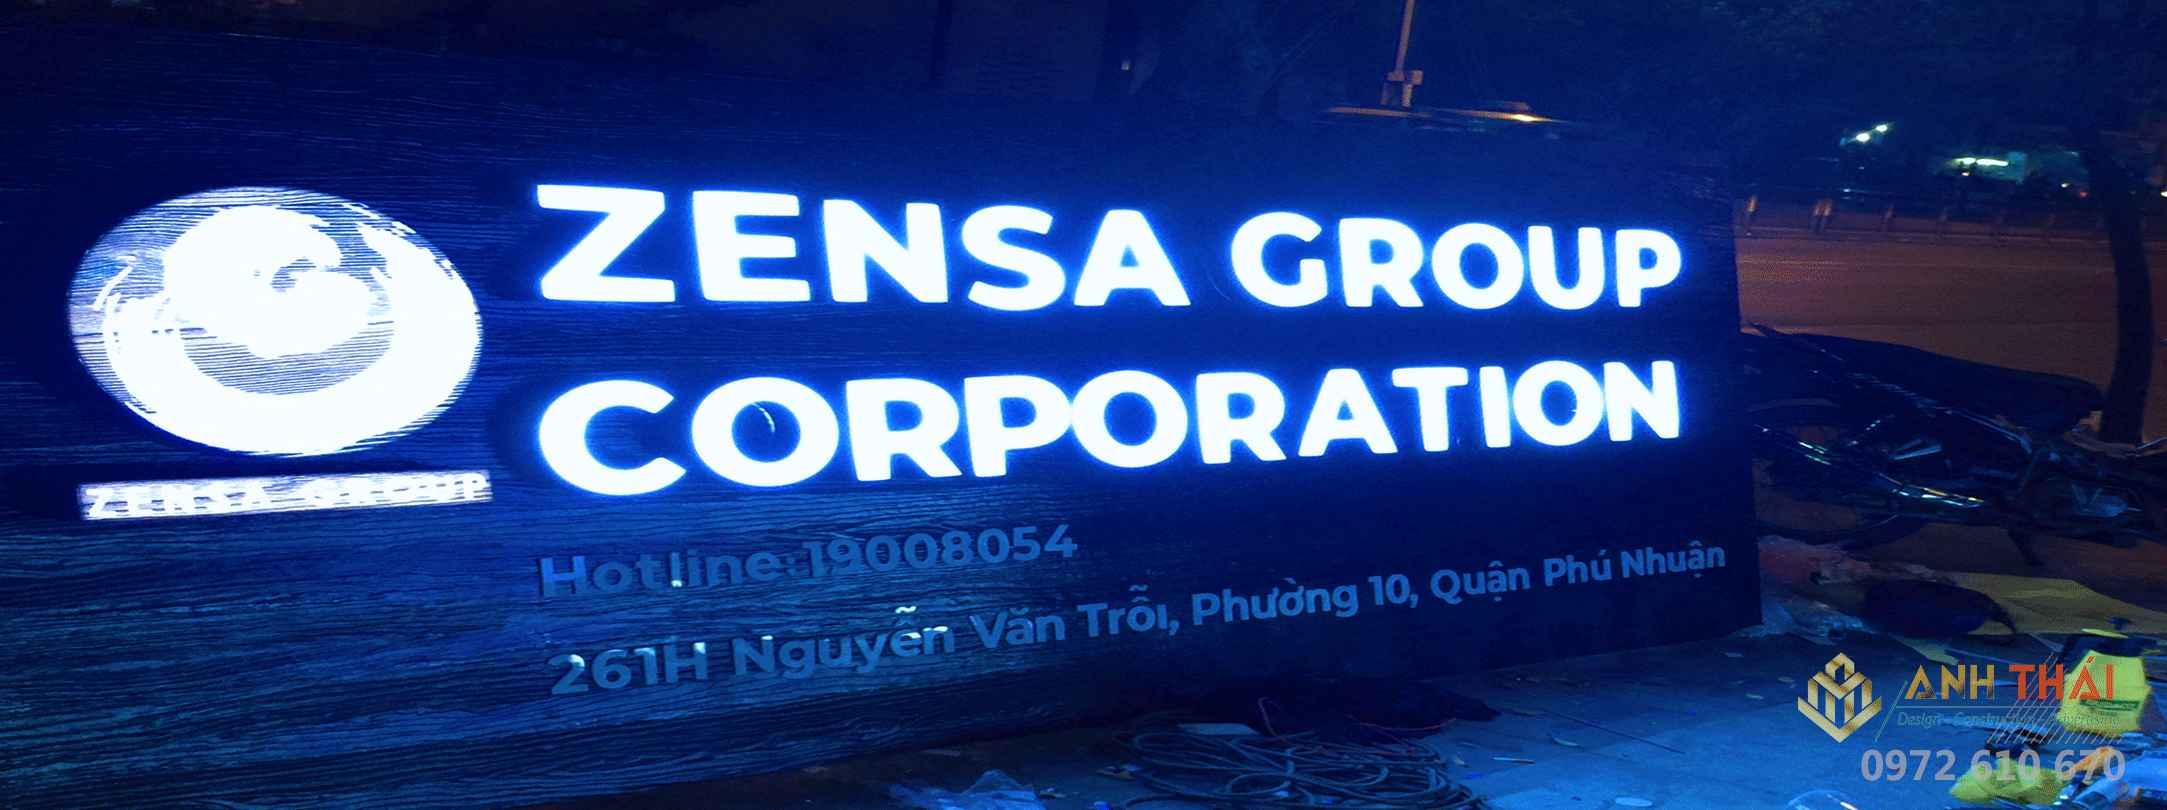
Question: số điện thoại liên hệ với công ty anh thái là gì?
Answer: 0972610670